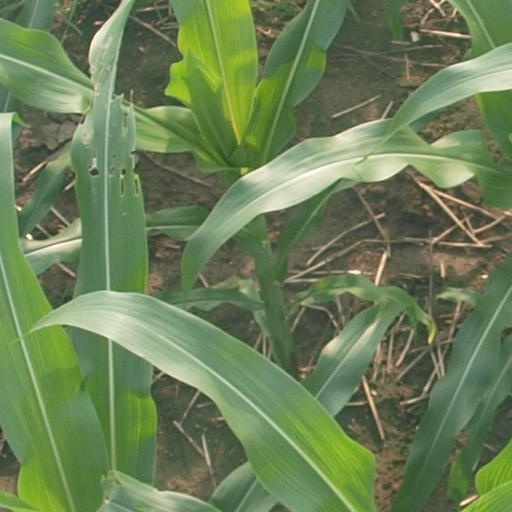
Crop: maize; corn